Jack Donner

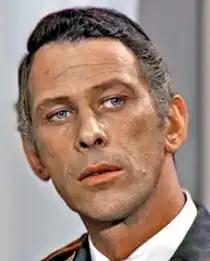
Donner in "" (1969)

Jack Donner (born Jake Doner; October 29, 1928 – September 21, 2019) was an American actor whose career in theater, television, and film extended over six decades.